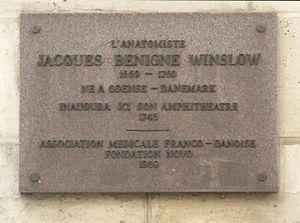
Plaque apposée sur le mur de l'amphithéâtre Winslow, amphithéâtre de la première faculté de médecine de Paris, n° 13/15 de la rue de la Bûcherie, Paris 5e: «
Jacob Benignus Winsløw, ou Jacques-Bénigne Winslow, né à Odense le 2 avril 1669 et mort à Paris le 3 avril 1760, est un médecin et anatomiste français d’origine danoise, professeur au Jardin du Roi.